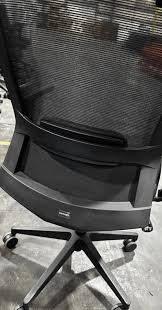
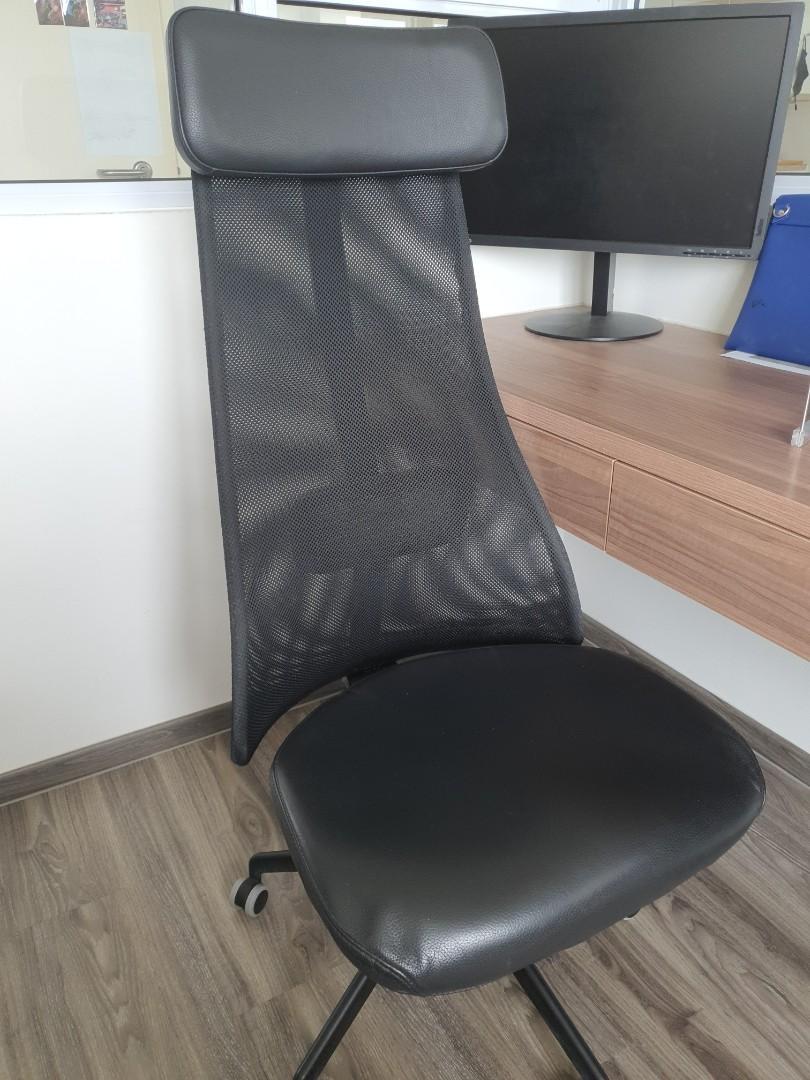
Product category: items_chair
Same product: no